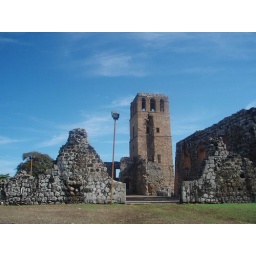
That open area in the remains of the wall was a doorway in the church cathedral when this building was still standing.